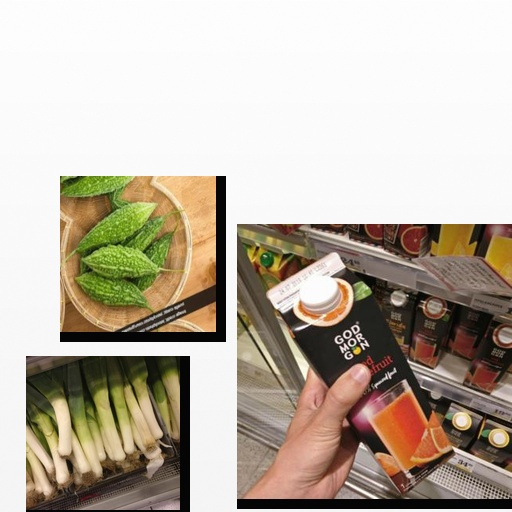
Food items: bitter_gourd, leek, grapefruit_juice